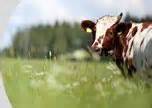
Label: mucca